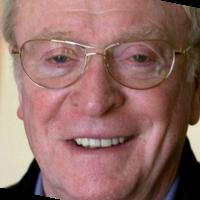
Age group: age 66-80